Diplomacy of the American Civil War

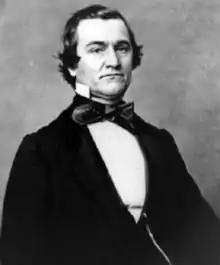
William Lowndes Yancey

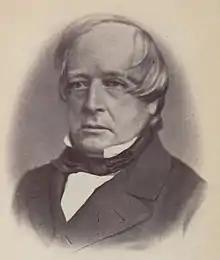
John Slidell

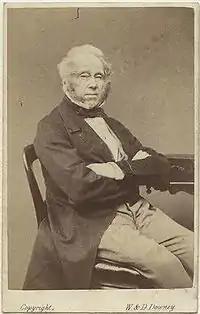
Lord Palmerston, pictured in 1863, was British prime minister throughout the war.

Even the most avid promoters of secession had paid little attention to European affairs prior to 1860. The Confederates had for years uncritically assumed that "cotton is king", therefore European countries would have to support the Confederacy's independence to secure their source of cotton. However, this assumption was disproven during the war. Peter Parish argued that southern intellectual and cultural insularity proved fatal: